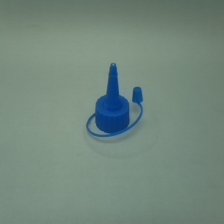
Color: blue
Cap type: tethered yorker cap